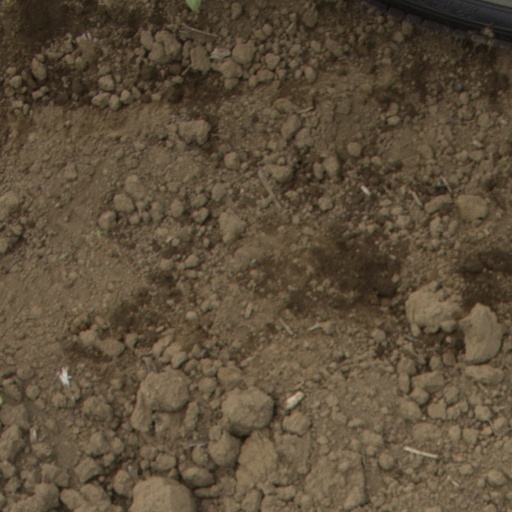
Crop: Jerusalem artichoke